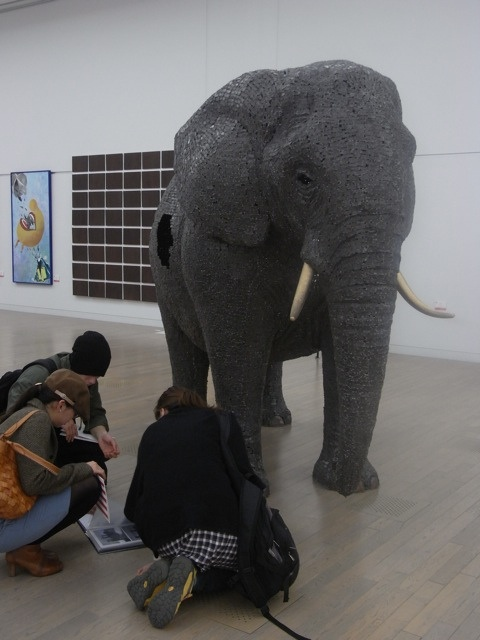
Three students looking at a stuffed elephant and writing notes.
A elephant in the middle of a room.
A sculpture of an elephant being observed by three people.
Three people on the ground next to an elephant exibit.
A large gray elephant standing in a room next to three people